Firefighting in the United States

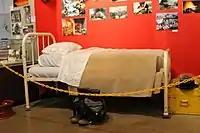
A firefighter's bunk with uniform ready to wear in the San Antonio Fire Museum in San Antonio, Texas

Fire companies and units come in several types. Note that the names below are not standard and have numerous local variations. Examples of these units are described below.